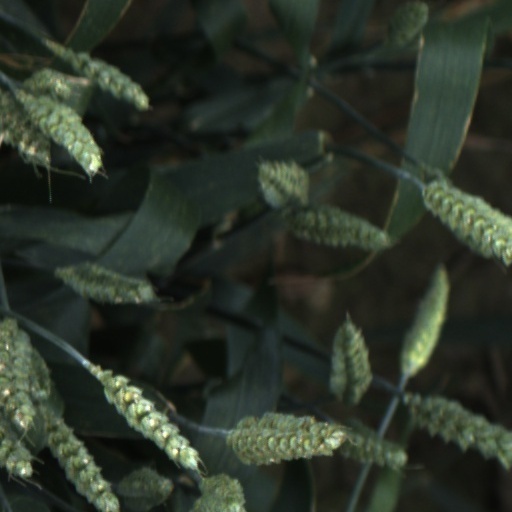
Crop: wheat